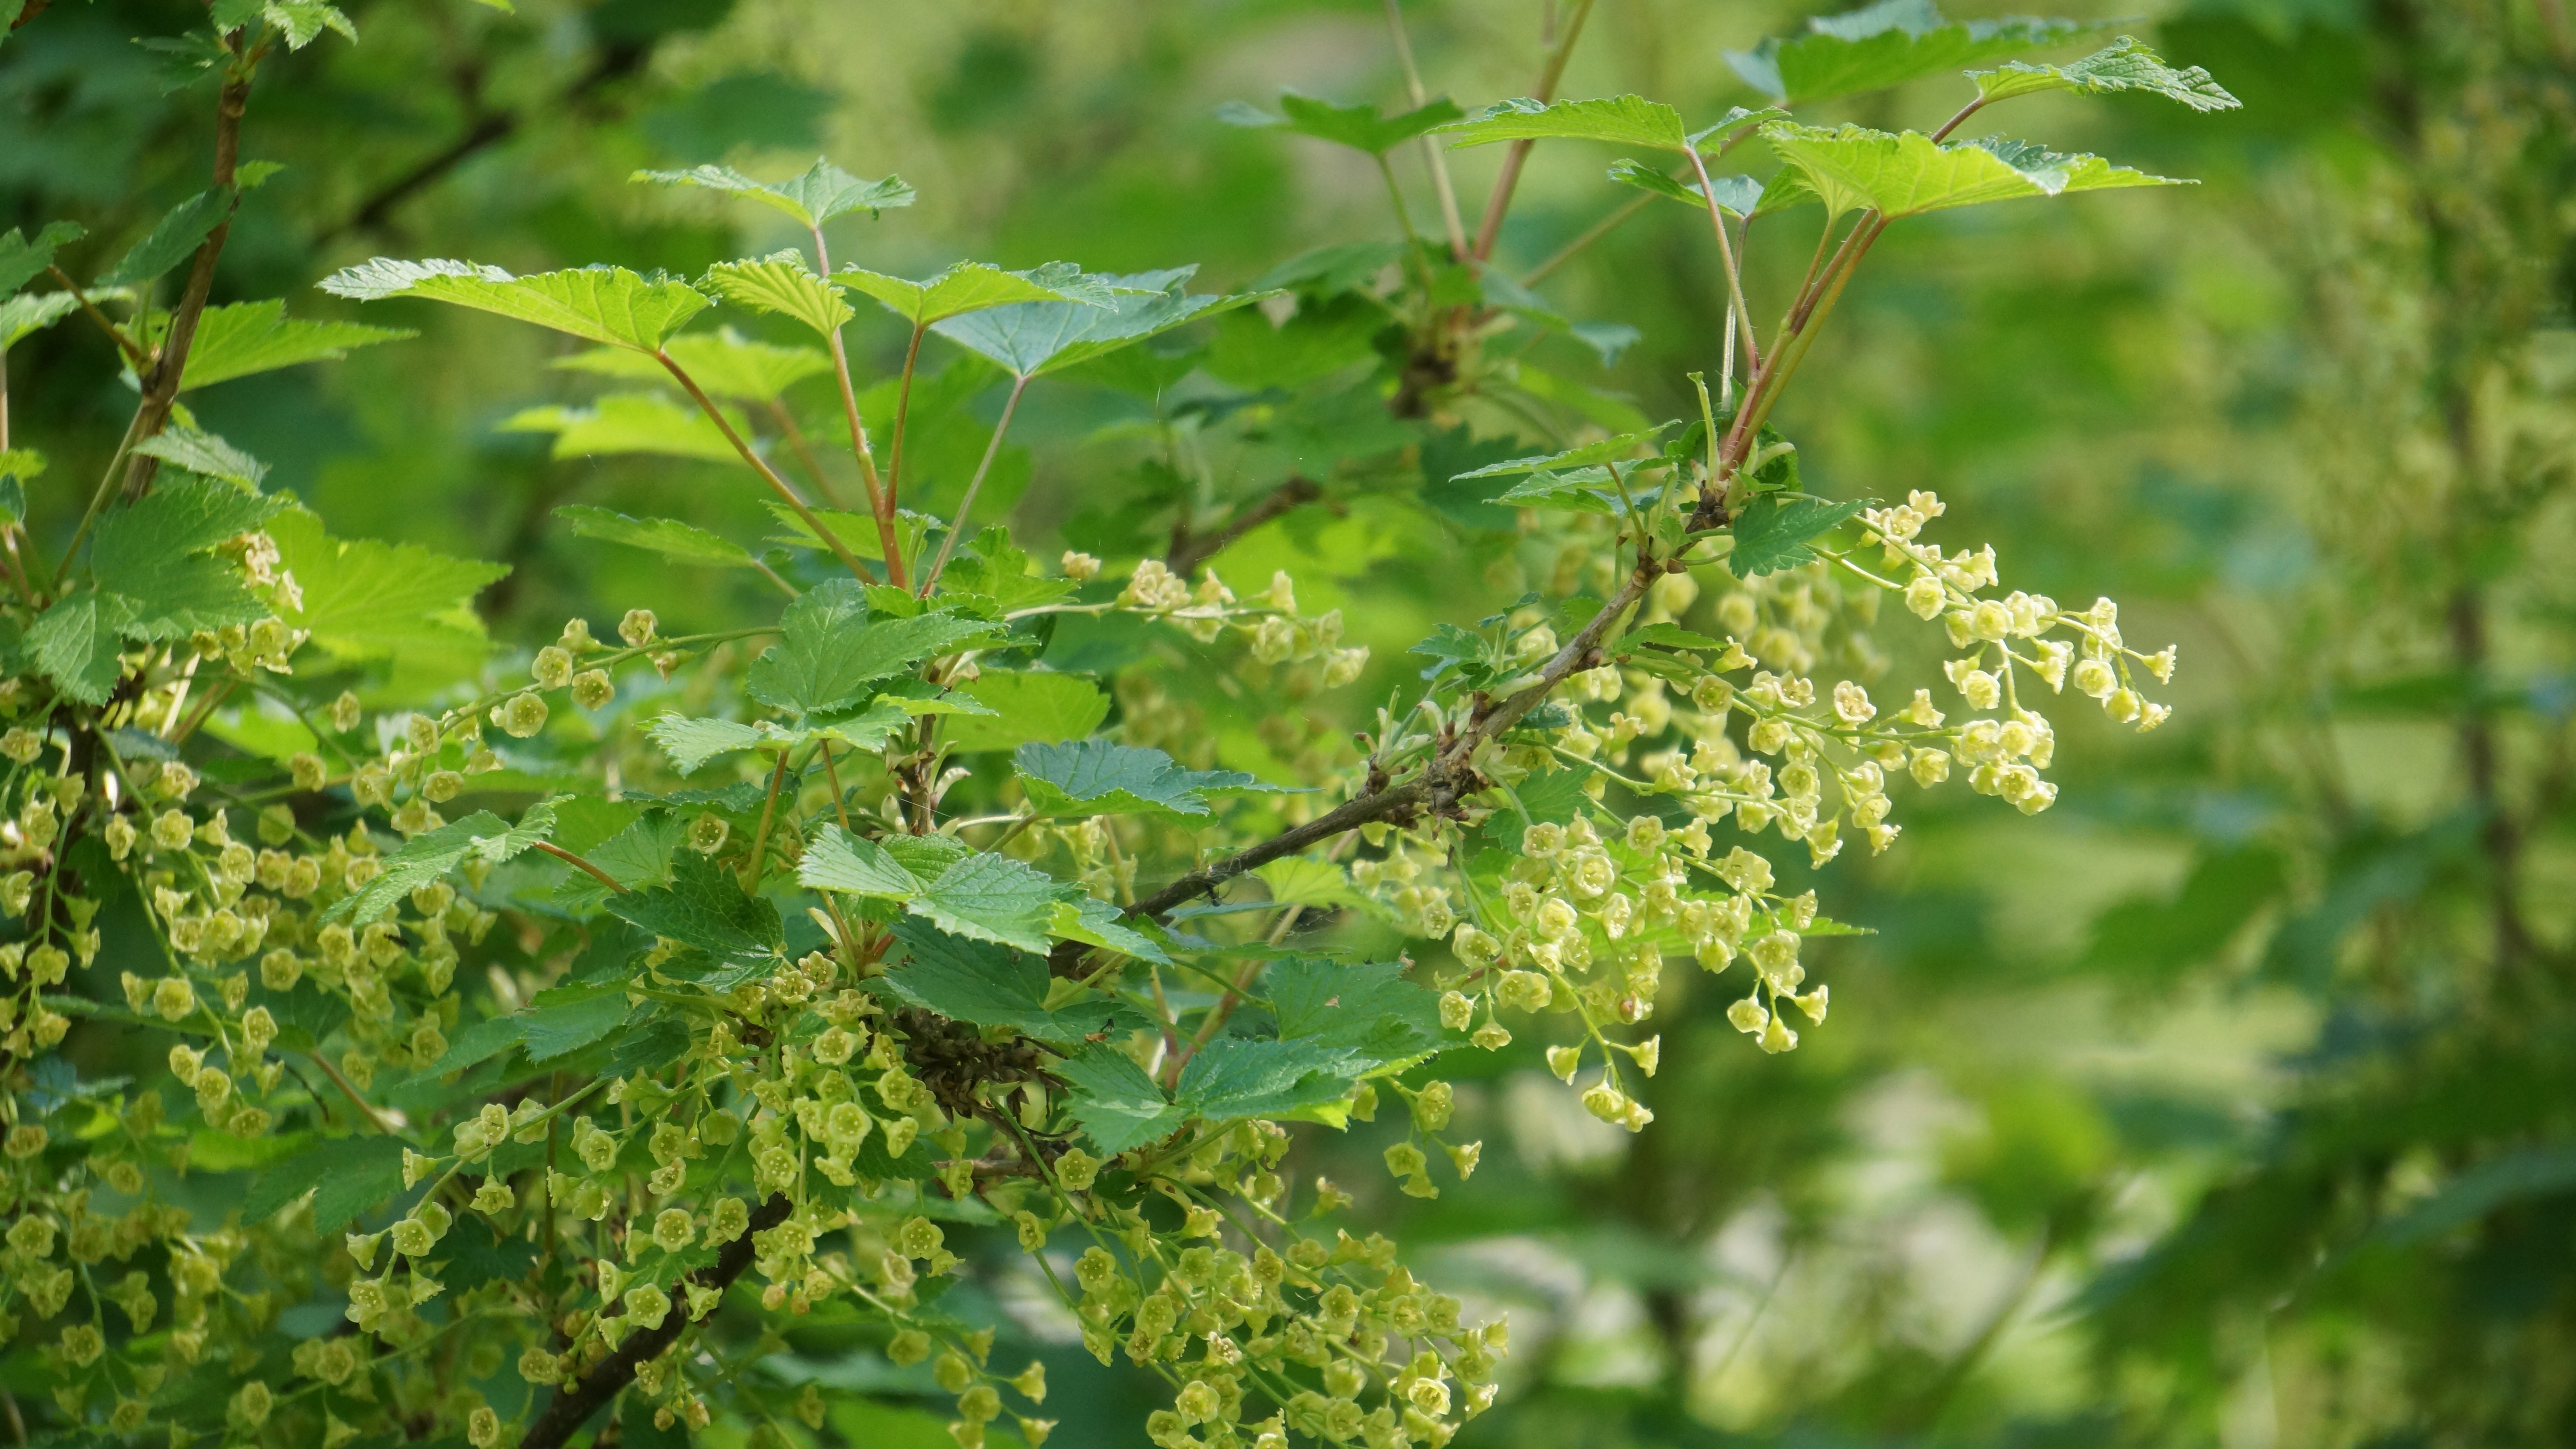
tree, branch, plant, fruit, leaf, flower, food, spring, green, produce, agriculture, shrub, deciduous, flowering plant, woody plant, land plant, currant bush, berry bush bloom